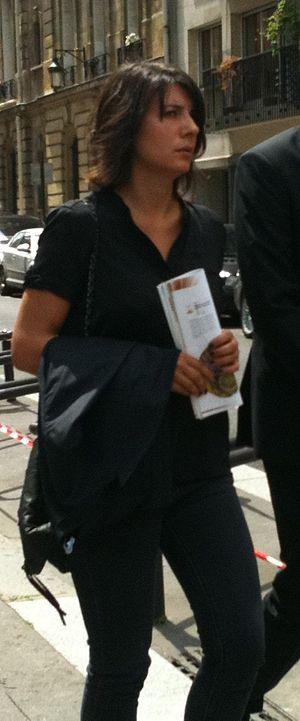
Estelle Denis en 2012
Estelle Denis, née le 6 décembre 1976 à Paris, est une journaliste et animatrice de télévision française. De 2005 à février 2008, elle a animé l'émission 100 % foot sur M6, aux côtés de Pierre Ménès, Dominique Grimault et Thierry Roland. Puis elle a été à la tête de 100 % mag, magazine d'information quotidien diffusé sur M6. Elle finit par quitter la chaîne M6 et laisse son magazine, pour la chaîne TF1 où elle reste jusqu'en 2015. Elle rejoint D8 pour y animer l'émission Touche pas à mon sport ! du 23 novembre 2015 au 5 novembre 2016, avant de retourner au journalisme sportif en rejoignant à la rentrée 2017 La chaîne L'Équipe pour présenter L'Équipe d'Estelle. Le 30 décembre 2017, Estelle participe à The Wall : Face au mur en compagnie de Raymond Domenech.
Splash : Le Grand Plongeon était une émission de télévision française produite par TF1 Production, et diffusée en direct sur TF1 du 8 février 2013 au 22 février 2013 à 20 h 50. Il s'agit d'une adaptation d'une émission néerlandaise dont le concept a été nommé Celebrity Splash dans divers pays. La version québécoise, produite par LP8 Média, s'intitule Le Grand Saut.